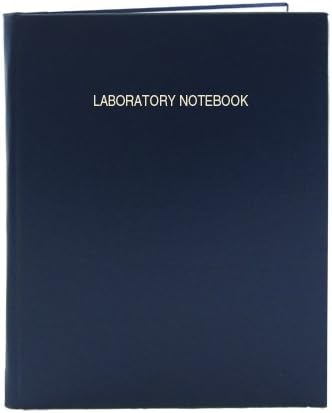
BookFactory Extra Large Lab Notebook - 96 Pages (.25" Grid Format) 8 7/8" x 13 1/2" (Oversized) Blue Imitation Leather Cover Section Sewn Hardbound Laboratory Notebook (LIRPE-096-OGR-A-LBT1)
About This Hardbound book with durably coated, blue imitation leather cover and stamped with "LABORATORY NOTEBOOK" Section sewn -- book lies flat when open, professionaly bound. Tamper-evident, archival quality, acid-free paper in 1/4" (6 mm) grid format Page Dimensions: 8 7/8" x 13 1/2" Features a "User Data" page, a "Documentation Guidelines" page, and a "Table of Contents" page Overview Brand : BookFactory Color : Blue Theme : Book Sheet Size : 8.8-x-13.5-inch Pages : 96 Cover Material : Faux Leather Style : Durably Ruling Type : Squared Special Feature : Soft cover Product Dimensions : 13.5"L x 8.88"W x 0.25"Th
Brand: BookFactory
Category: Office Supplies > General Office Supplies > Paper Products > Notebooks & Notepads